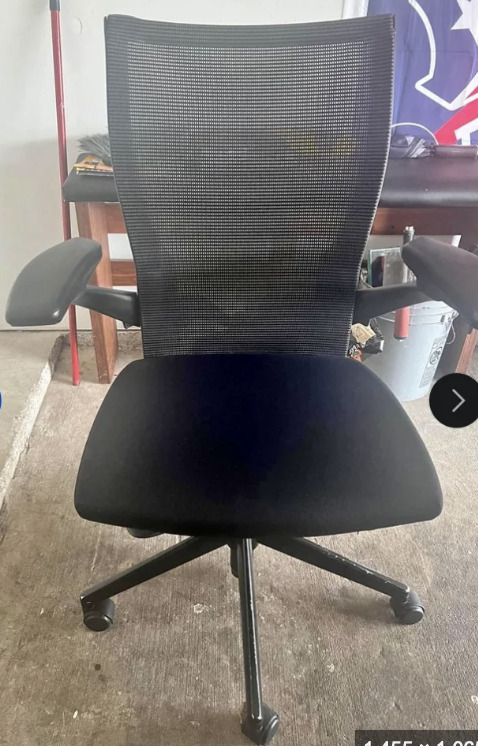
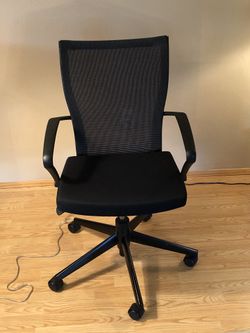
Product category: items_chair
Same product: yes